Héctor Cavallero

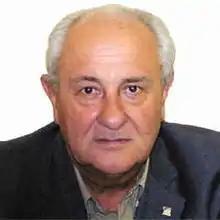
Héctor Cavallero in 2002

Héctor Cavallero (2 October 1939 – 2 October 2020), nicknamed "El Tigre" ("The Tiger"), was an Argentine politician, who was mayor of Rosario, Santa Fe, and a member of the Argentine Chamber of Deputies for the Province of Santa Fe.